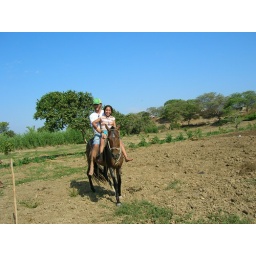
Host sister Greace and myself taking a break from gardening and galavanting around the field on Martins horse